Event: Nepal Earthquake
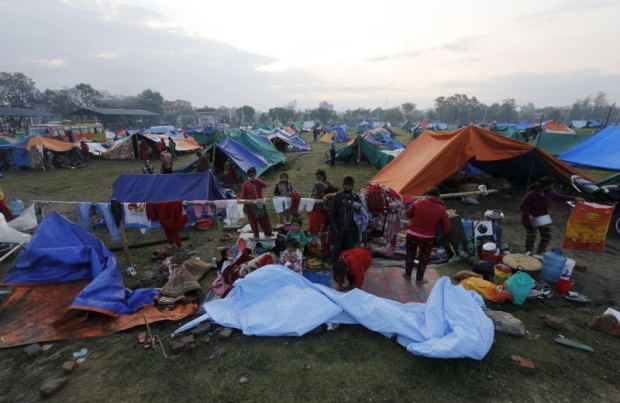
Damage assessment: no_damage